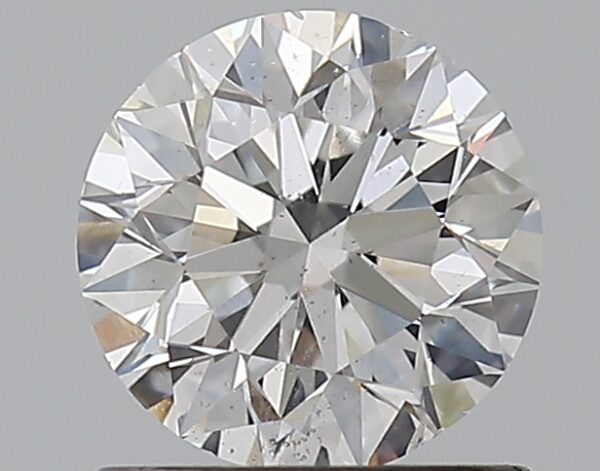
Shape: round
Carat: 0.8
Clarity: SI1
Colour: D
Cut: EX
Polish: EX
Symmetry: EX
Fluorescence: M
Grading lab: GIA
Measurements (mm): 5.87 x 5.91 x 3.72